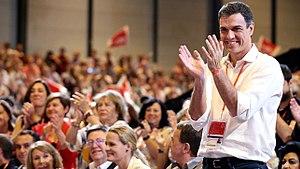
Pedro Sánchez accompagné des militants du PSOE lors du 39e congrès fédéral de la formation en juin 2017.
Pedro Sánchez Pérez-Castejón [ˈpeðɾo ˈsant͡ʃeθ ˈpeɾeθ kasteˈxon] est un homme d'État espagnol, né le 29 février 1972 à Madrid. Membre du Parti socialiste ouvrier espagnol, il est président du gouvernement depuis le 2 juin 2018.